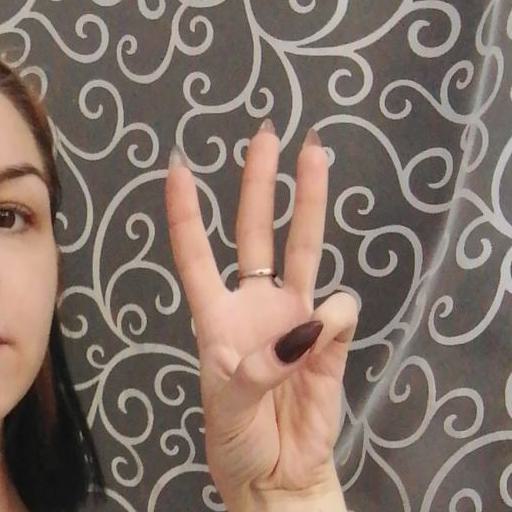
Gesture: three